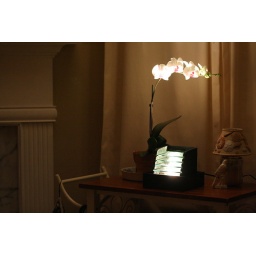
the water fountain..the water cascades over the glass down to the bottom...